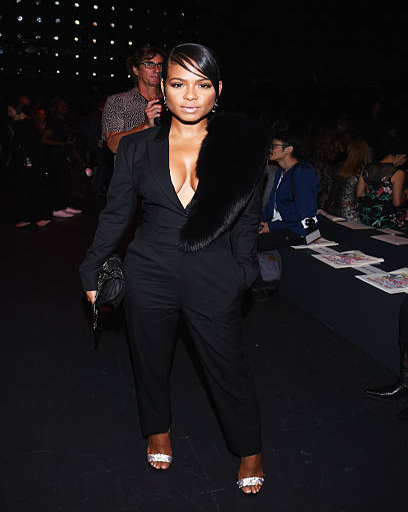
dancer attends the fashion show during fashion week